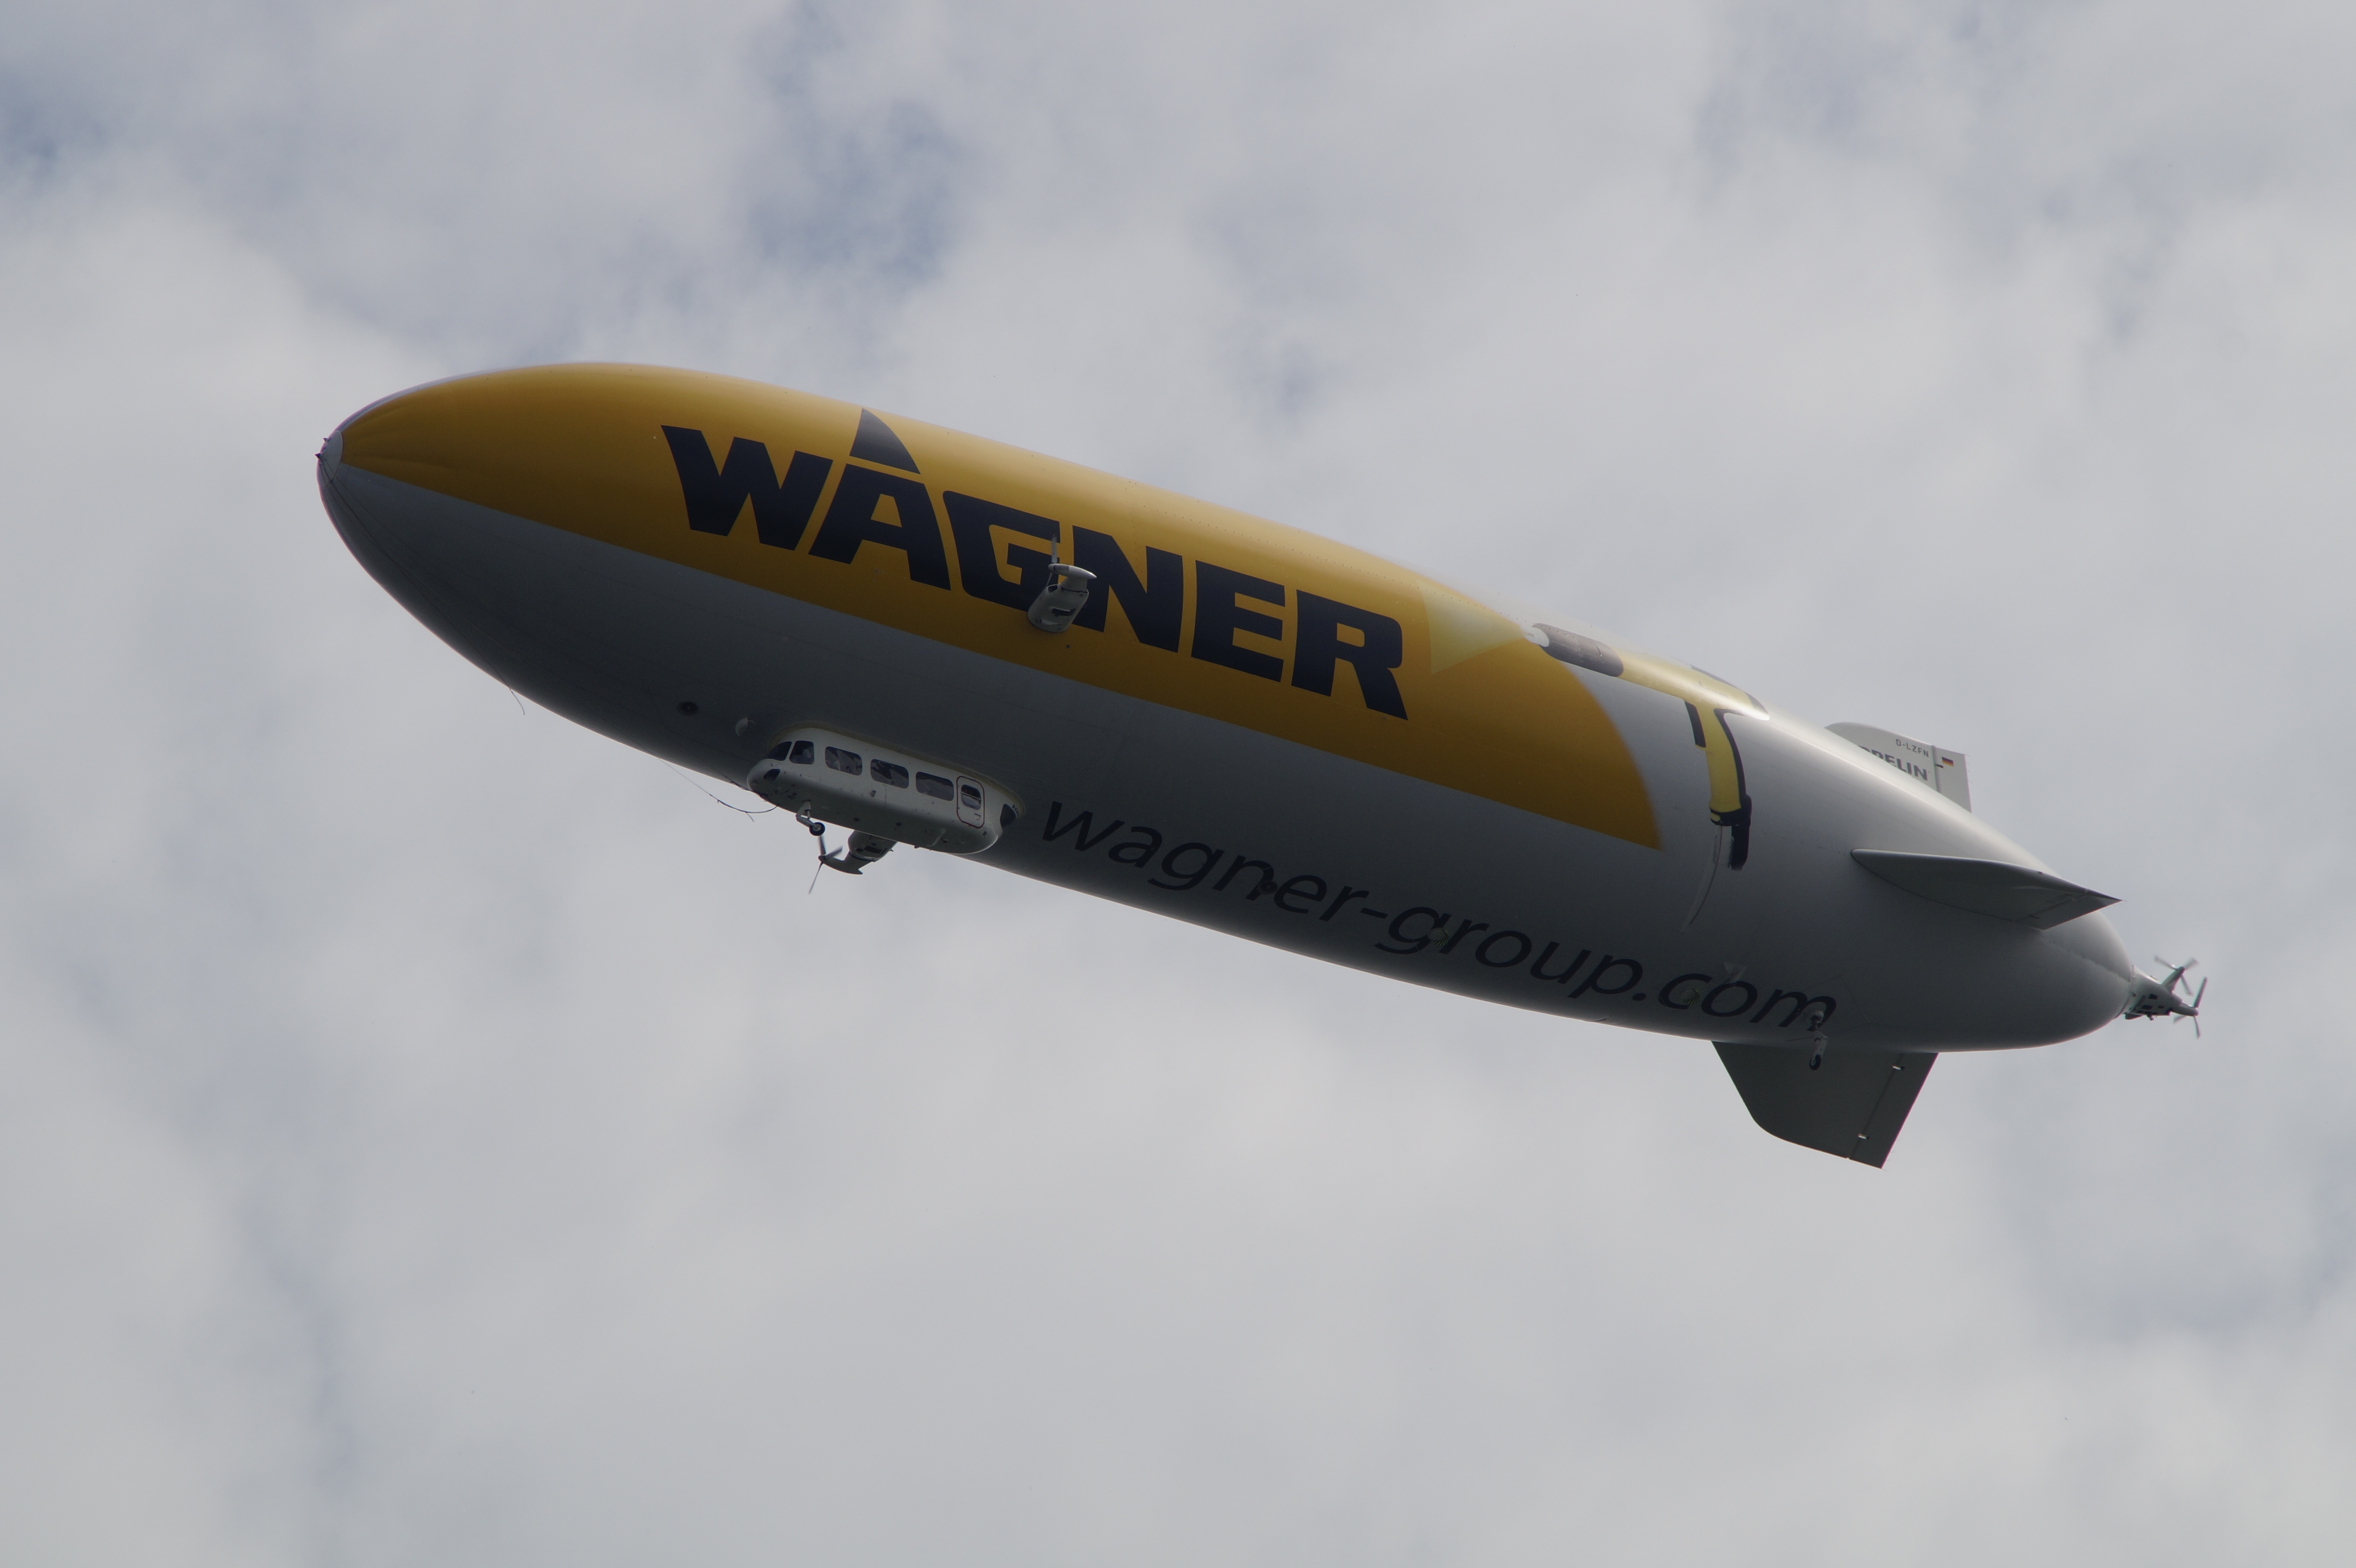
wing, sky, fly, airplane, aircraft, vehicle, airline, aviation, drive, flight, airliner, airship, boeing, lake constance, blimp, zeppelin, flying object, boeing 777, invention, rigid airship, zeppelin flight, boeing 767, air travel, atmosphere of earth, wide body aircraft